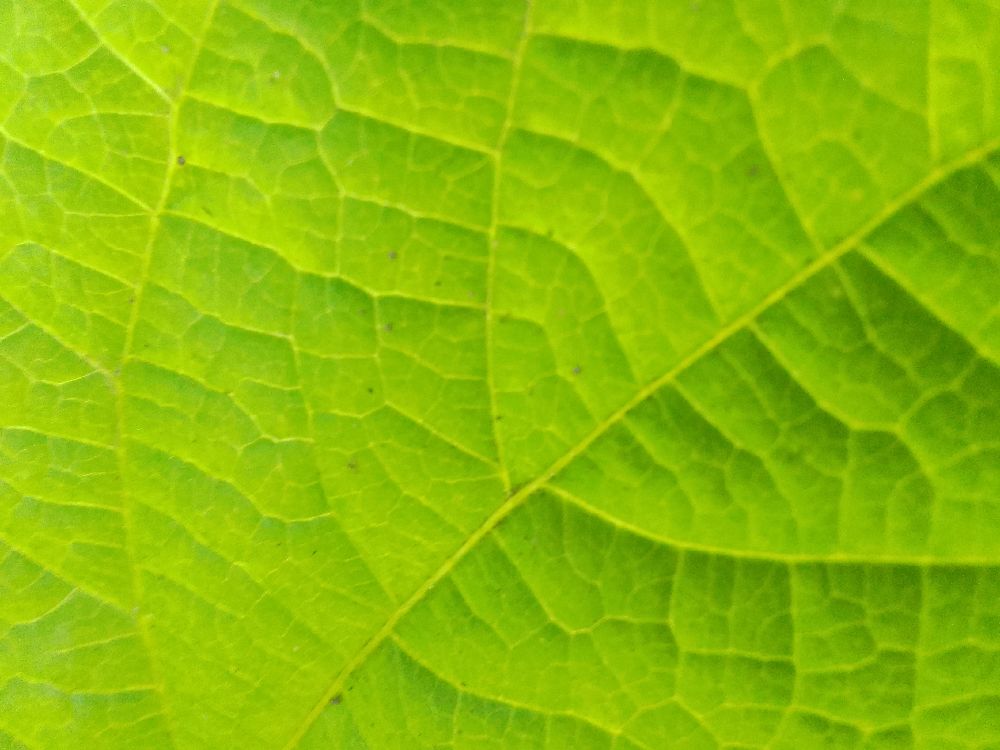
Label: healthy